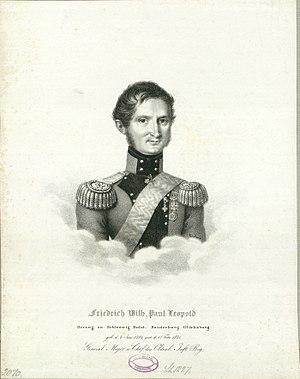
Frédéric Guillaume de Schleswig-Holstein-Sonderbourg-Glücksbourg, né le 4 janvier 1785 à Lindenau, décédé le 17 février 1831.